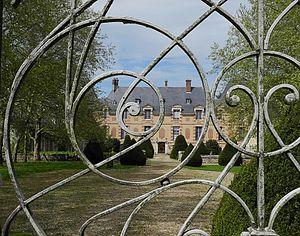
Le château de Brécourt, à Douains (Eure)
Douains est une commune française située dans le département de l'Eure en région Normandie.